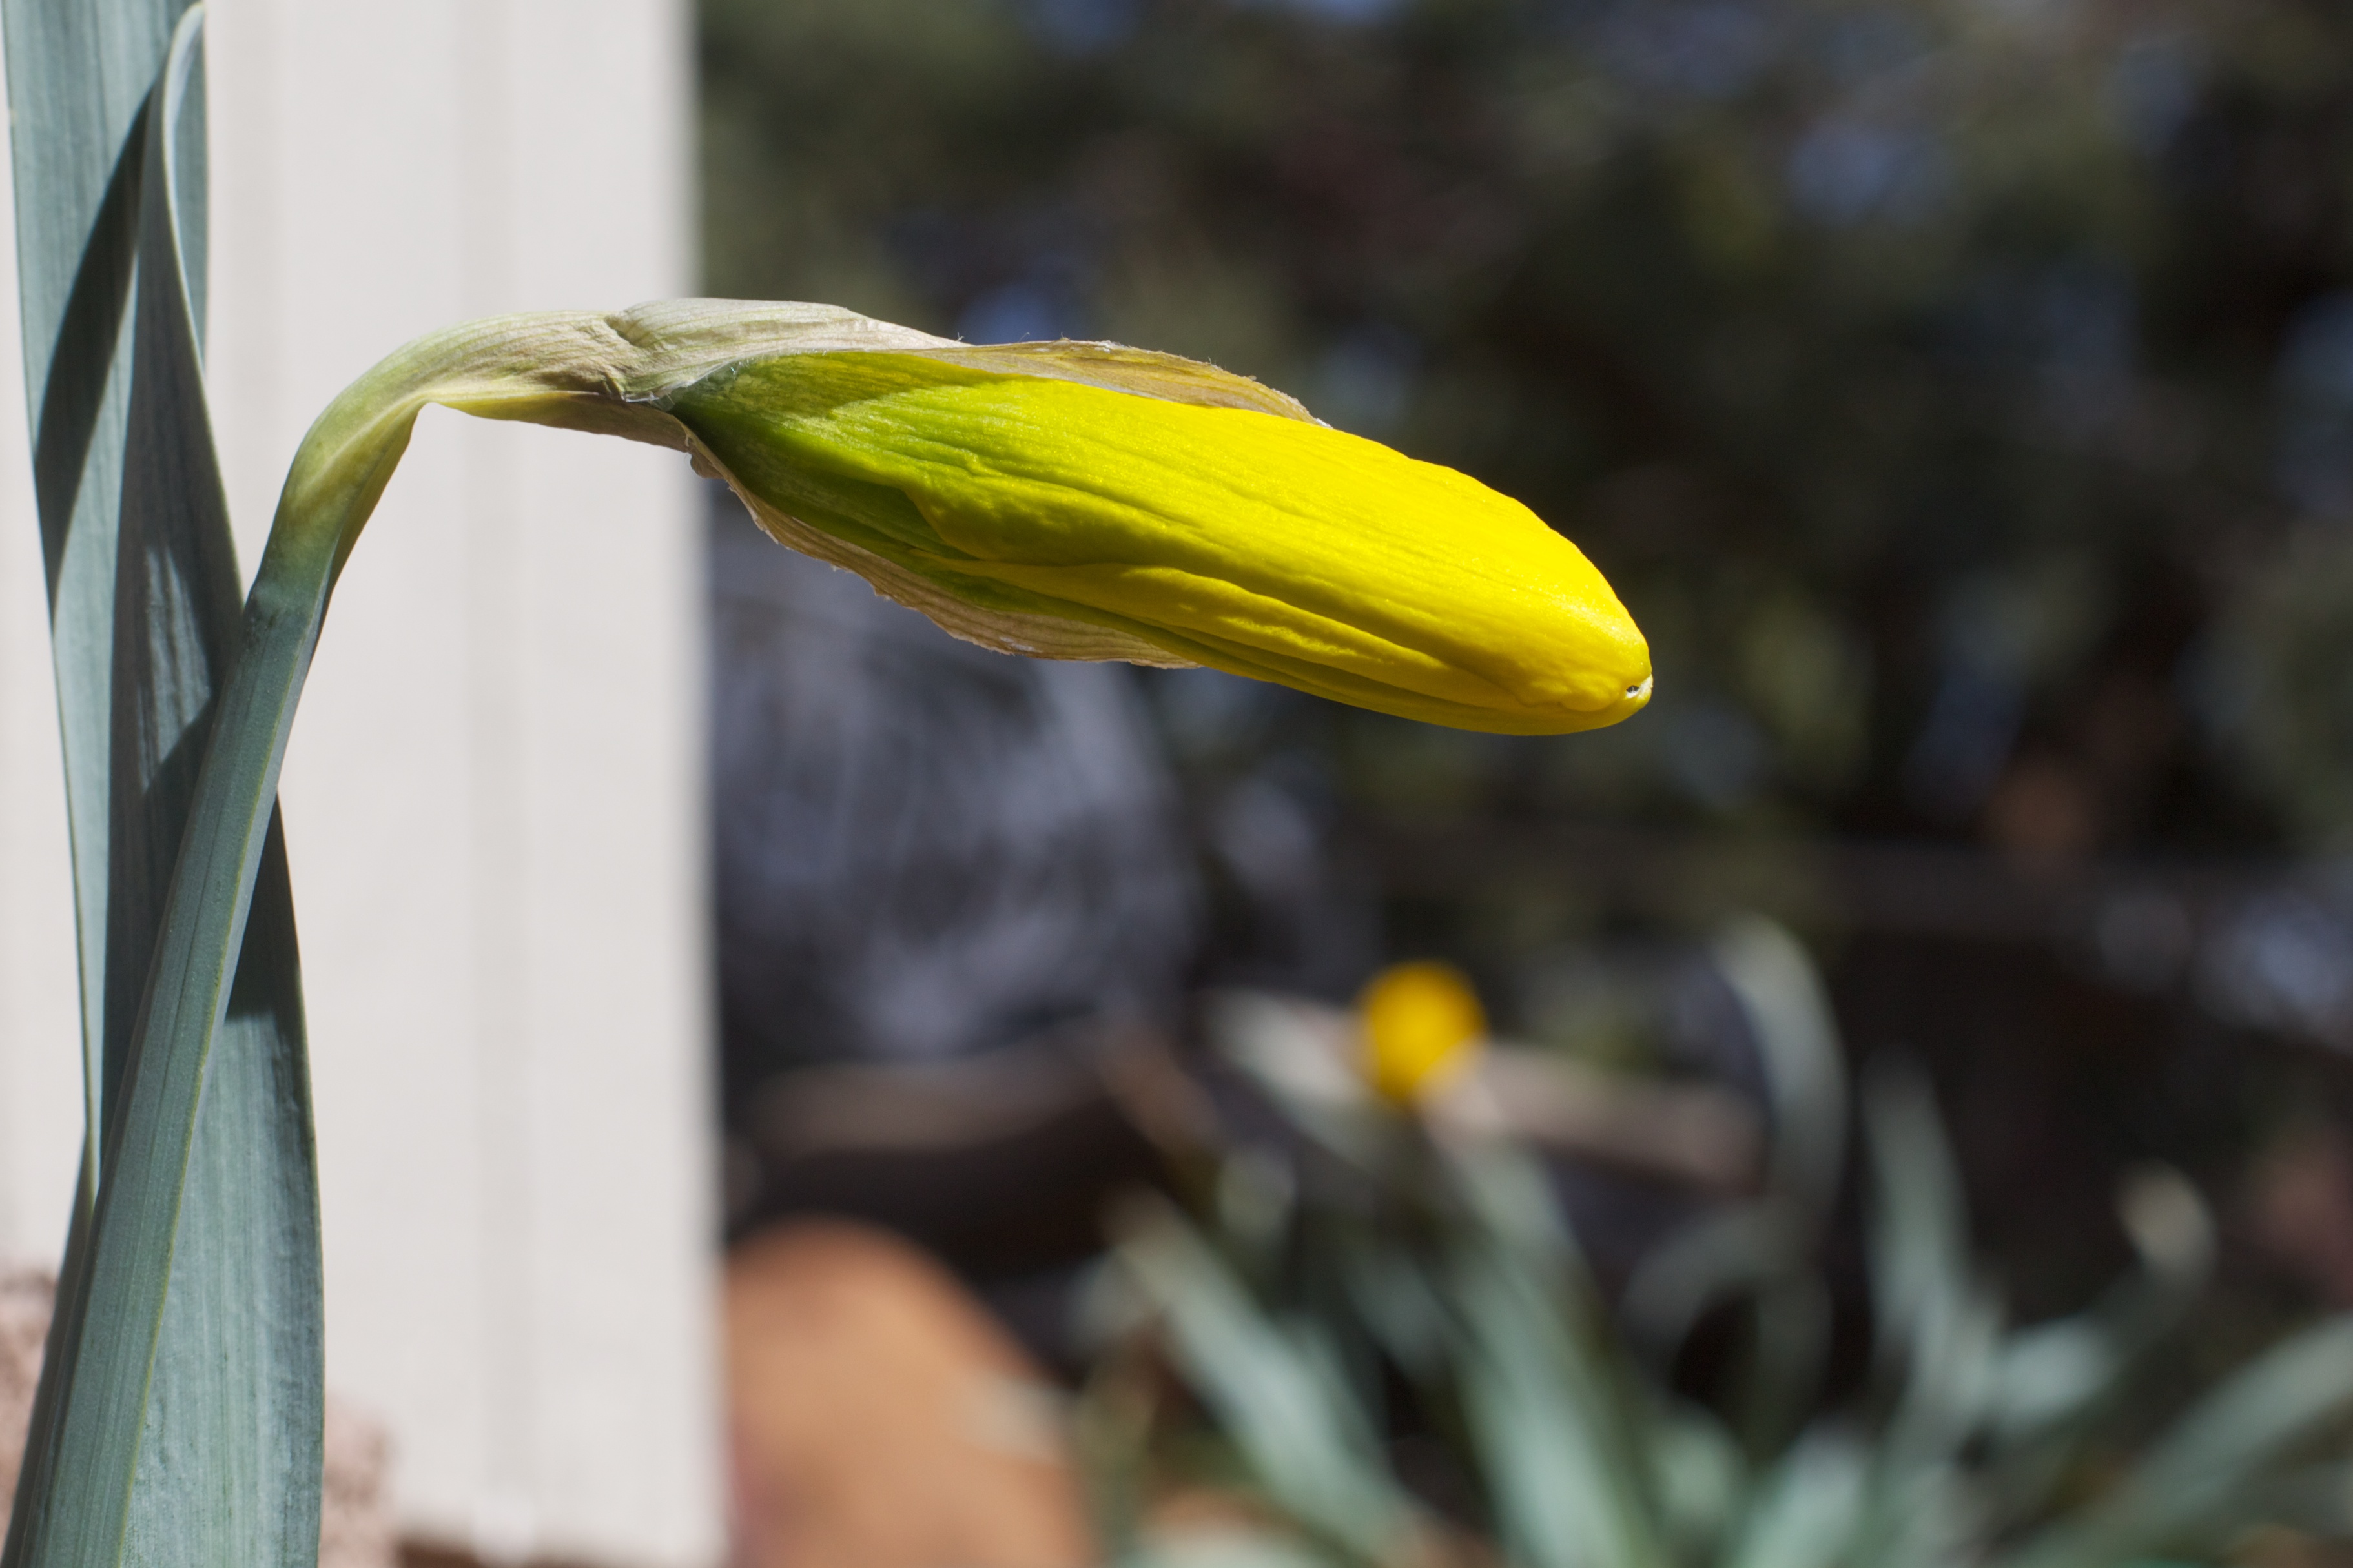
plant, leaf, flower, spring, green, botany, yellow, daffodil, flora, close up, crocus, macro photography, flowering plant, land plant